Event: Nepal Earthquake
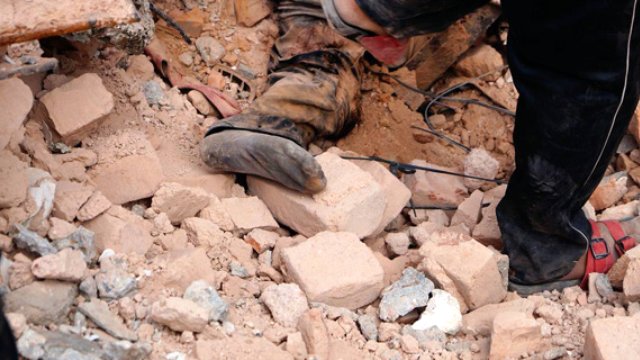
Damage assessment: damage